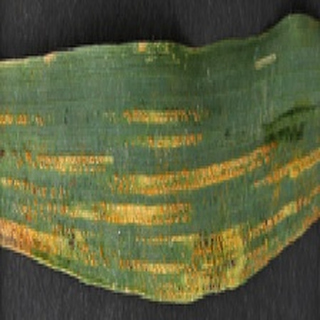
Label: wheat_yellow_rust